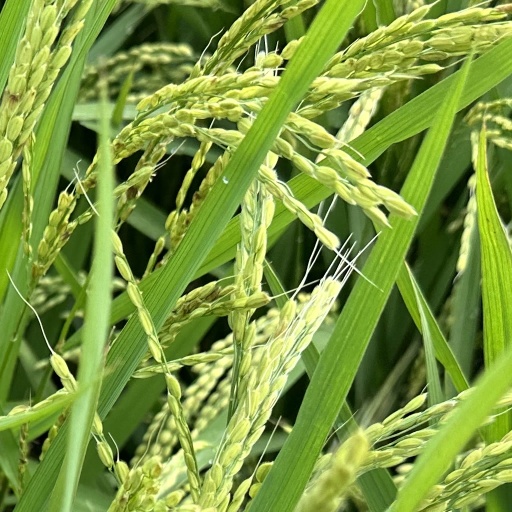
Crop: rice